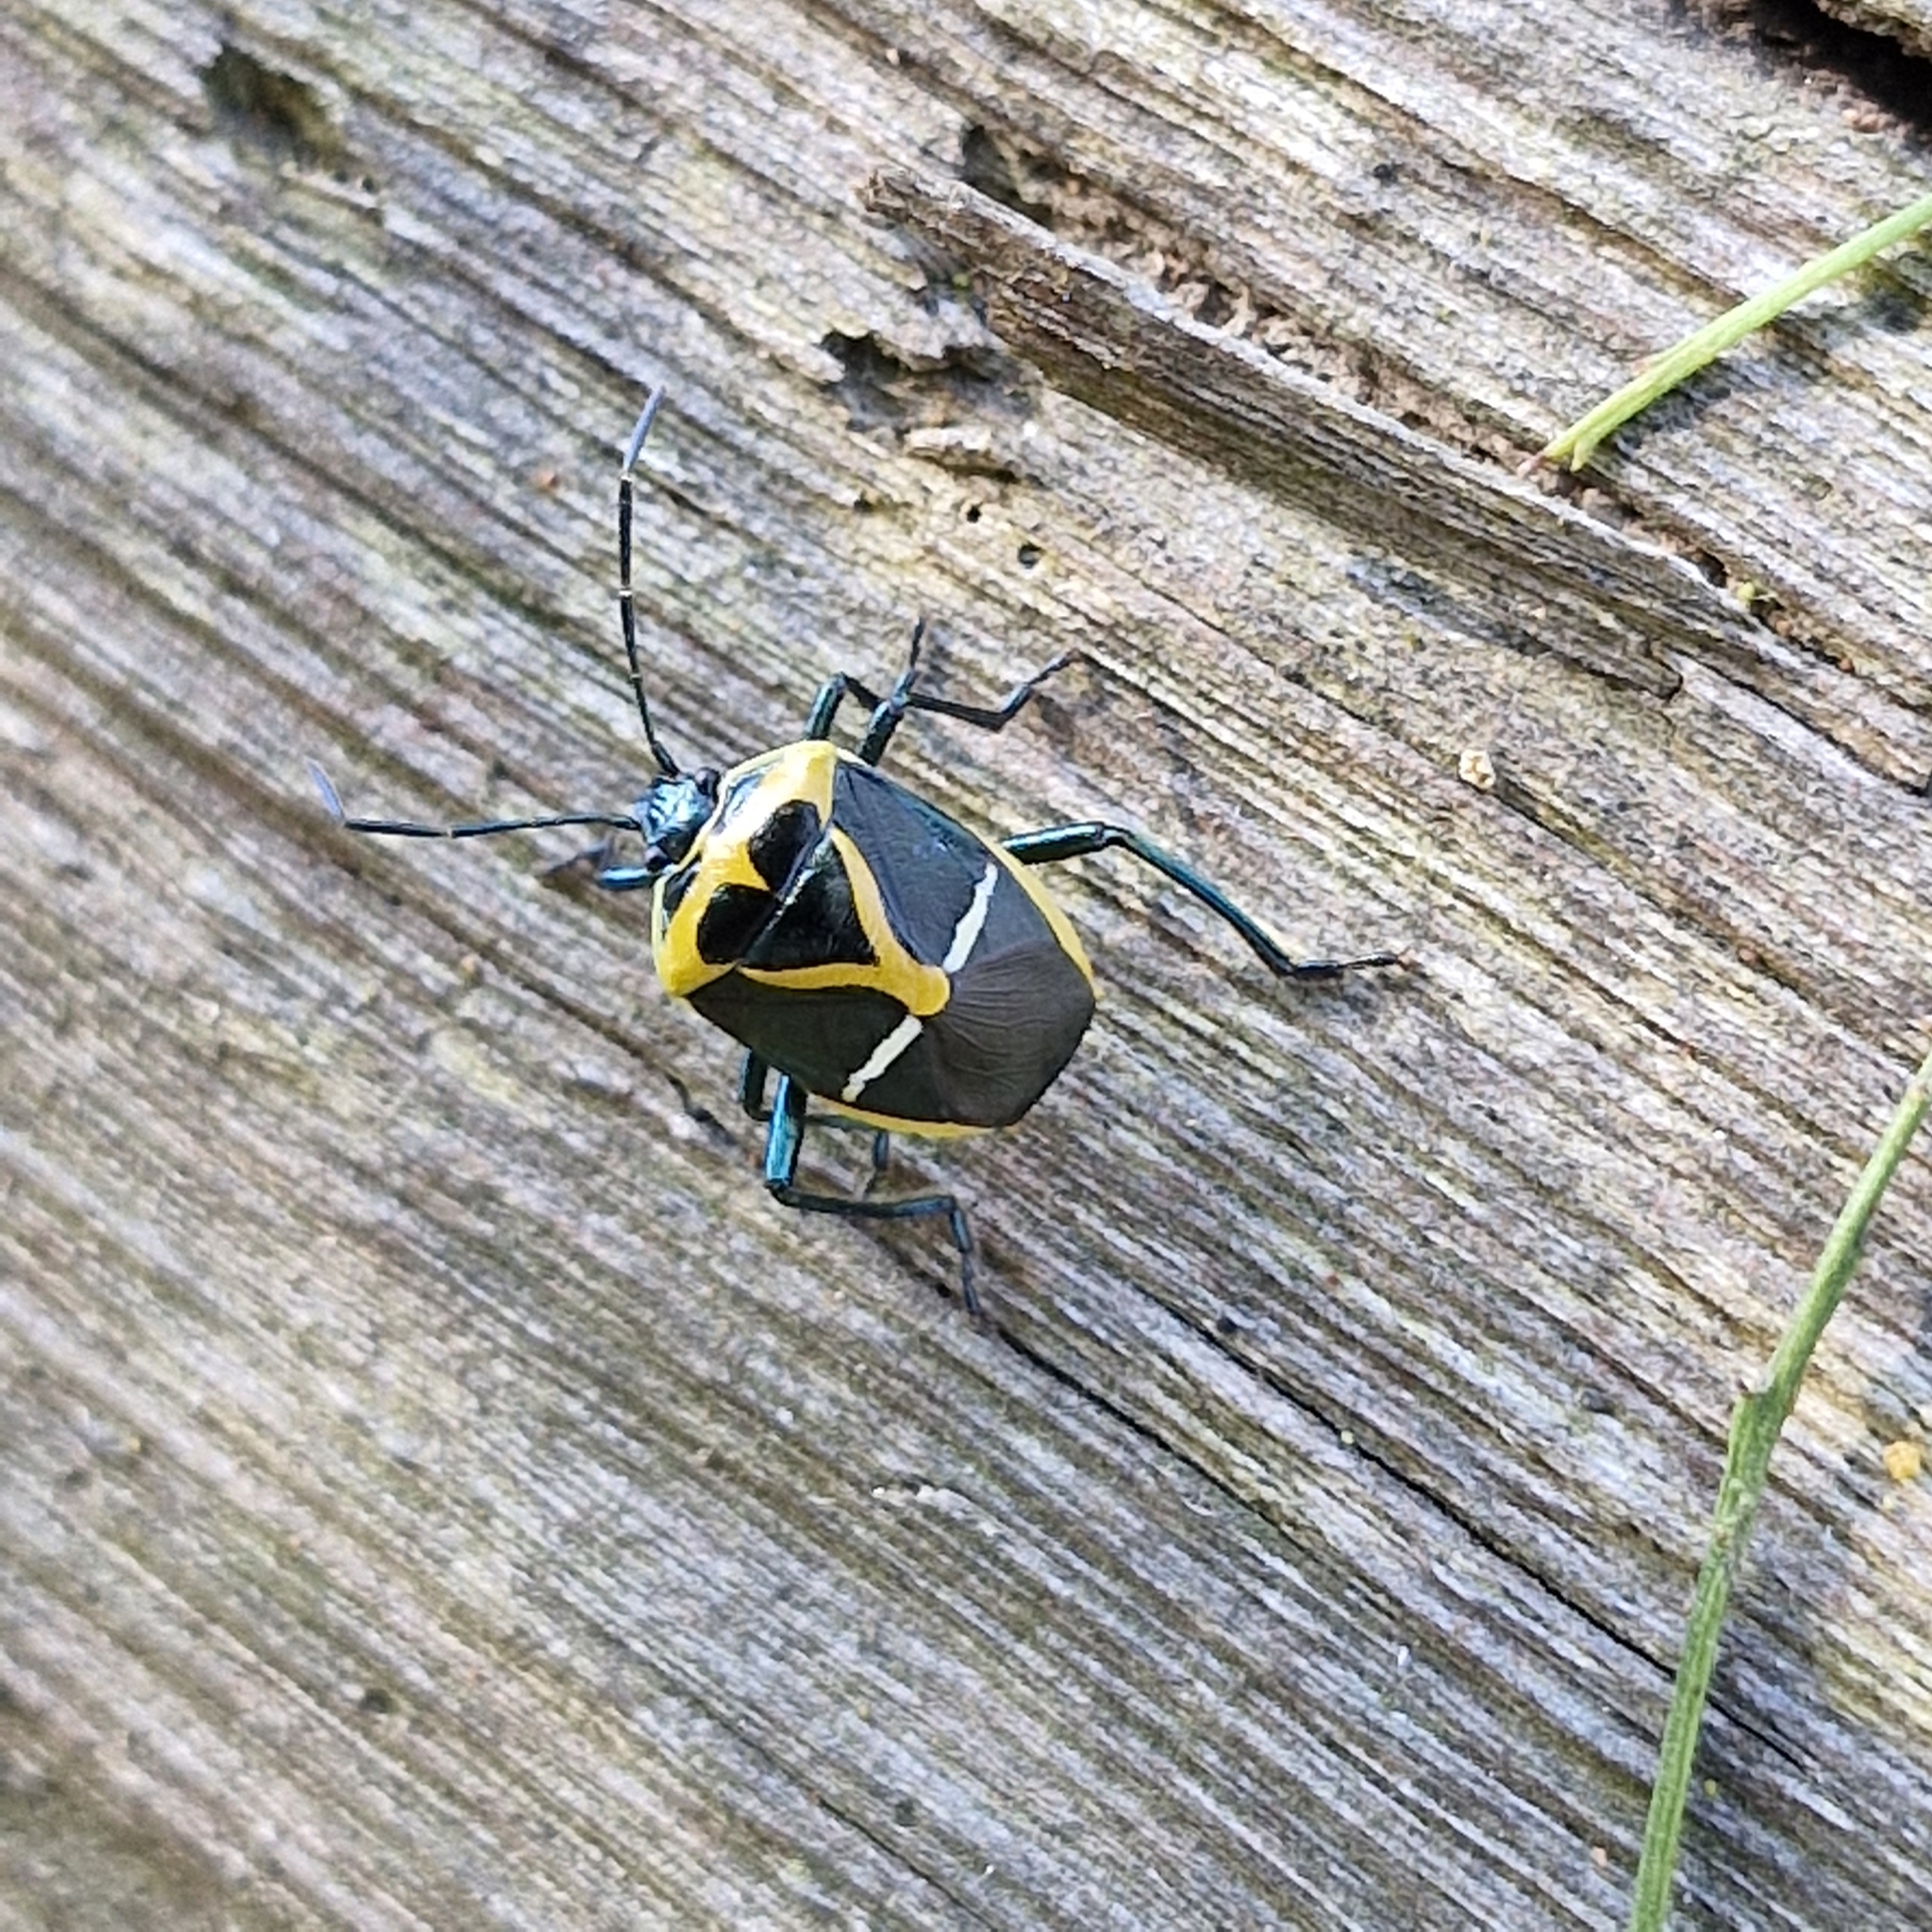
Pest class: stink_bug